Columbus's letter on the first voyage

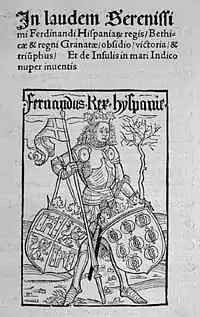
Image of King Ferdinand II of Aragon, on the cover the Latin edition of Columbus's letter, published in Basel in July 1494 (second Basel ed.)

Christopher Columbus was probably correct to send the letter from Lisbon, for shortly after, King John II of Portugal indeed began to outfit a fleet to seize the discovered islands for the Kingdom of Portugal. The Portuguese king suspected (rightly, as it turns out) that the islands discovered by Columbus lay below the latitude line of the Canary Islands (approx. 27°50'), the boundary set by the 1479 Treaty of Alcáçovas as the area of Portuguese exclusivity (confirmed by the papal bull "Aeterni regis" of 1481).